Druid

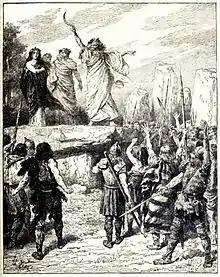
Édouard Zier, "Druids Inciting the Britons to Oppose the Landing of the Romans"from Cassell's "History of England", Vol. I

The earliest surviving literary evidence of druids emerges from the classical world of Greece and Rome. Archaeologist Stuart Piggott compared the attitude of the Classical authors toward the druids as being similar to the relationship that had existed in the 15th and 18th centuries between Europeans and the societies that they were just encountering in other parts of the world, such as the Americas and the South Sea Islands. He highlighted the attitude of "primitivism" in both Early Modern Europeans and Classical authors, owing to their perception that these newly encountered societies had less technological development and were backward in socio-political development.